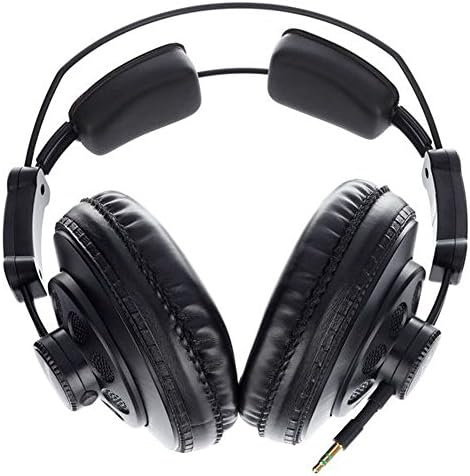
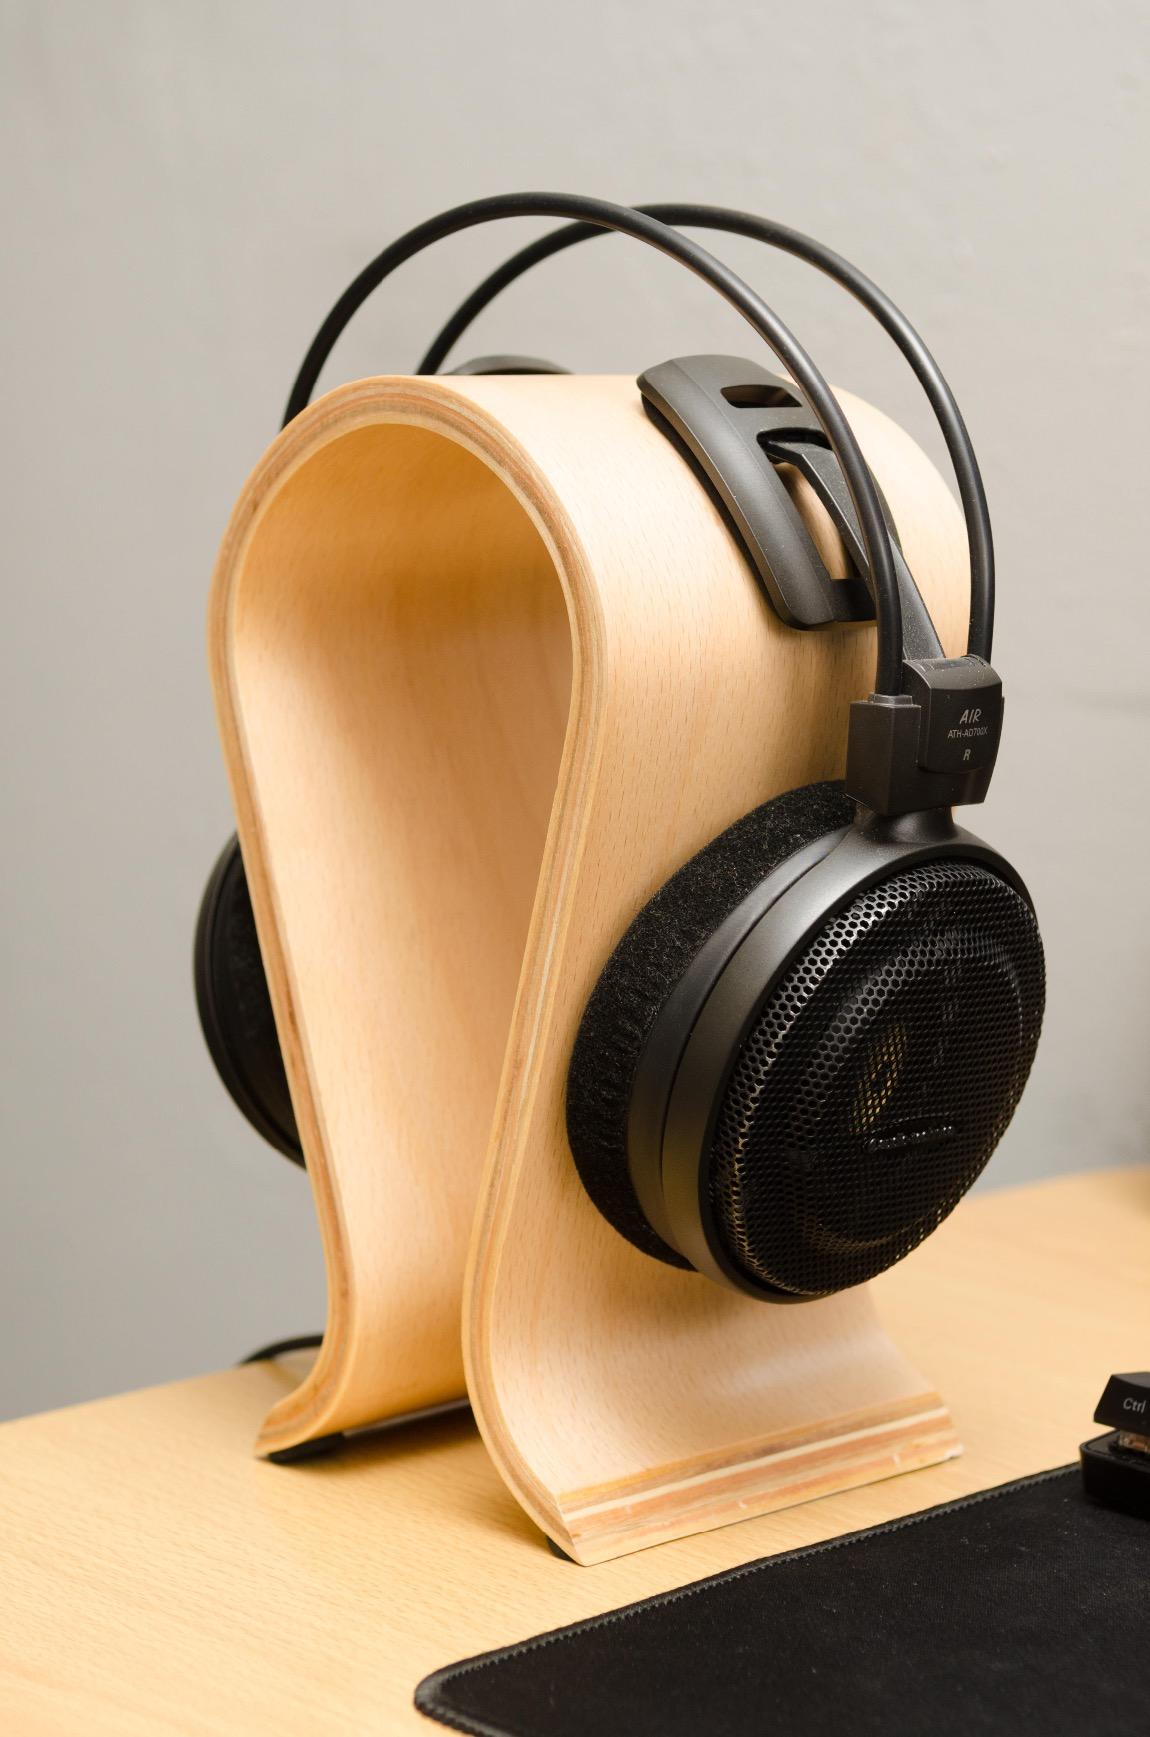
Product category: headphones
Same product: no